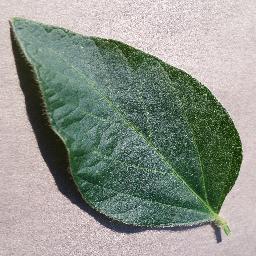
Label: Soybean___healthy